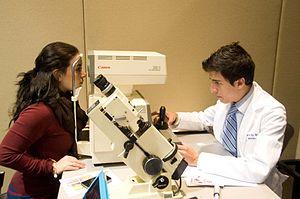
L’ophtalmologie est la branche de la médecine chargée du traitement des maladies de l’œil et de ses annexes. C’est une spécialité médico-chirurgicale. Le médecin spécialisé pratiquant l'ophtalmologie est appelé « ophtalmologiste » ou « ophtalmologue ».